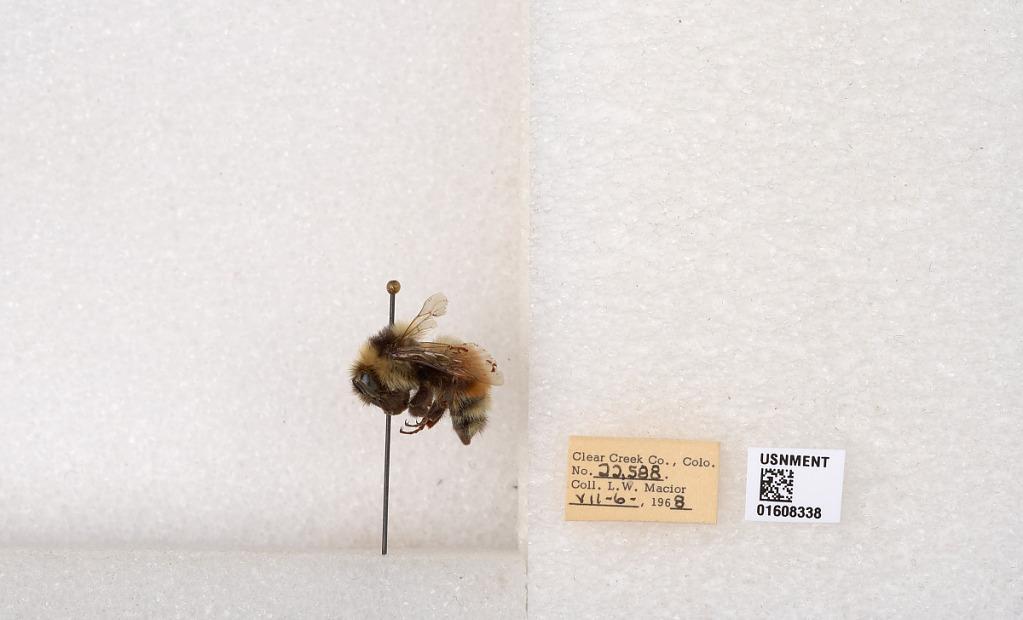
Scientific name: Bombus (Pyrobombus) sylvicola Kirby
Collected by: L. Macior
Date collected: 1968-7-6
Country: United States
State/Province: Colorado
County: Clear Creek
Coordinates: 39.6891, -105.644